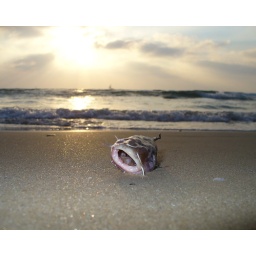
A fish thrown to the shore on the beach in Herzelia, Israel